Ministry of Justice of the Russian Empire

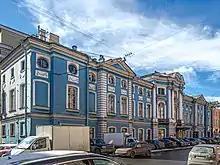
The Shuvalov Mansion was the ministry's headquarters in Saint Petersburg

The Ministry of Justice was one of the Russian Empire's central public institutions and was established on 8 September 1802. The ministry was headed by the Minister of Justice (who was at the same time the Senate Procurator General).